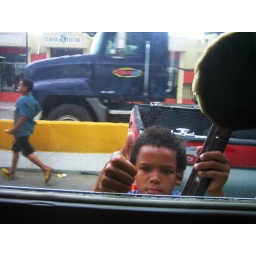
Young boy washes car windows at traffic lights for money in Puerto Plata, Dominican Republic